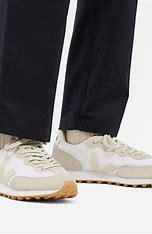
Brand: Veja
Model: RIO Branco